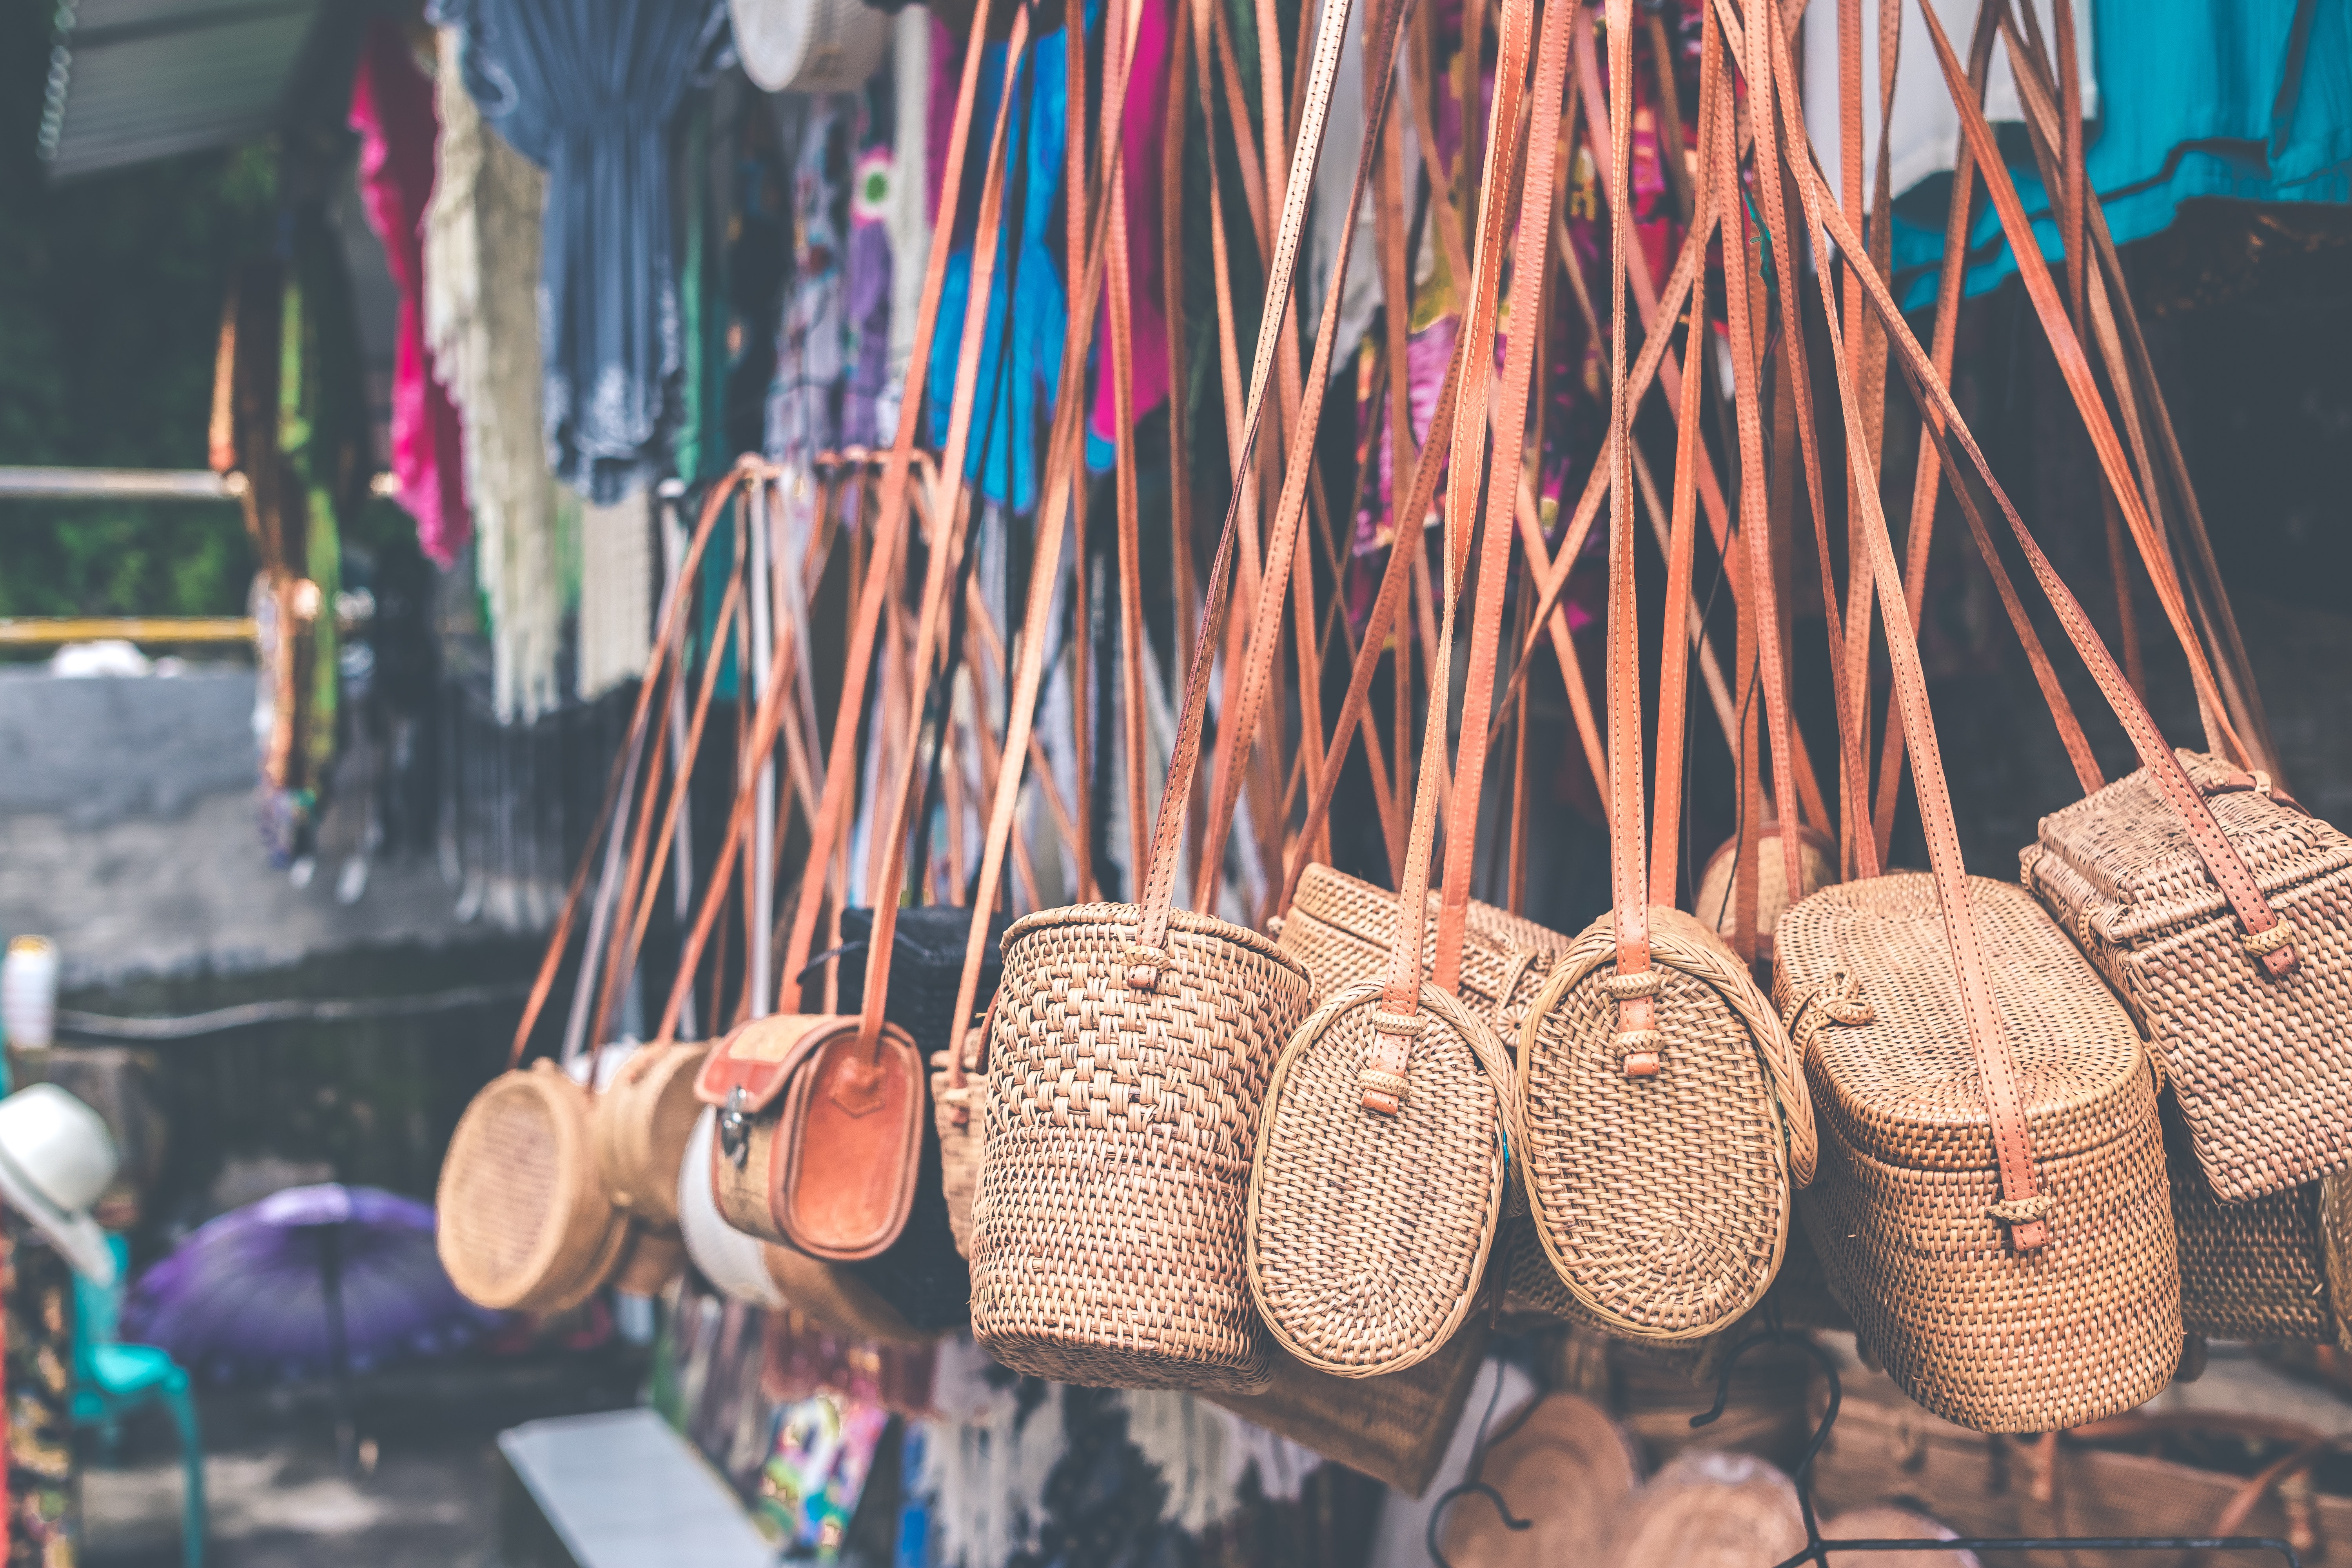
textile, fashion accessory, broom